Lunken Airport

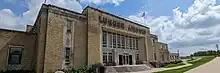
Lunken Airport's main building.

Cincinnati Municipal Airport (Lunken Airport) was Cincinnati's main airport until 1947. It is in the Little Miami River valley near Columbia, the site of the first Cincinnati-area settlement in 1788. John Dixon “Dixie” Davis began giving flying lessons at the field in 1921 and the field was originally named the Dixie Davis Flying Field. The airfield had become the largest municipal airfield in the world by 1925 when the airport was named for Eshelby Lunken, whose father, Edmund H. Lunken, ran the Lunkenheimer Valve Company. (The family's last name had been shortened from its original "Lunkenheimer" spelling.)